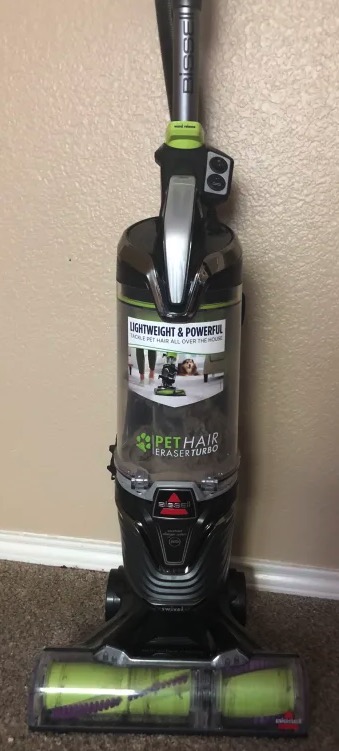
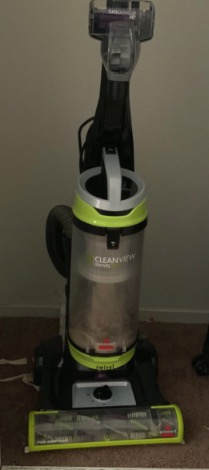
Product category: items_vacuum
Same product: no